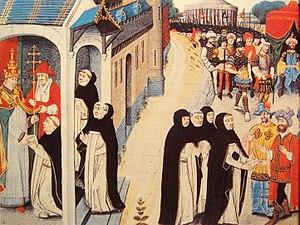
Ascelin de Lombardie, aussi connu sous les noms de Nicolas Ascelin, Ascelin de Crémone ou frère Anselme est un moine dominicain italien du XIIIᵉ siècle que le pape Innocent IV envoya comme émissaire auprès des Mongols en mars 1245. Il rencontra Baïdju, le commandant des armées mongoles en Perse, puis revint en Europe avec un message et des envoyés mongols en 1248.
Simon de Saint-Quentin était un moine dominicain et diplomate qui a accompagné Ascelin de Lombardie dans l’une des ambassades que le pape Innocent IV envoya aux Mongols en 1245.
Baïdju ou Baiju ou Baijy Noyan est un commandant mongol en Perse au service d’Ögödei, puis de Güyük et Möngke. Il succède à Tchormaghan, et va étendre le territoire mongol en Anatolie.